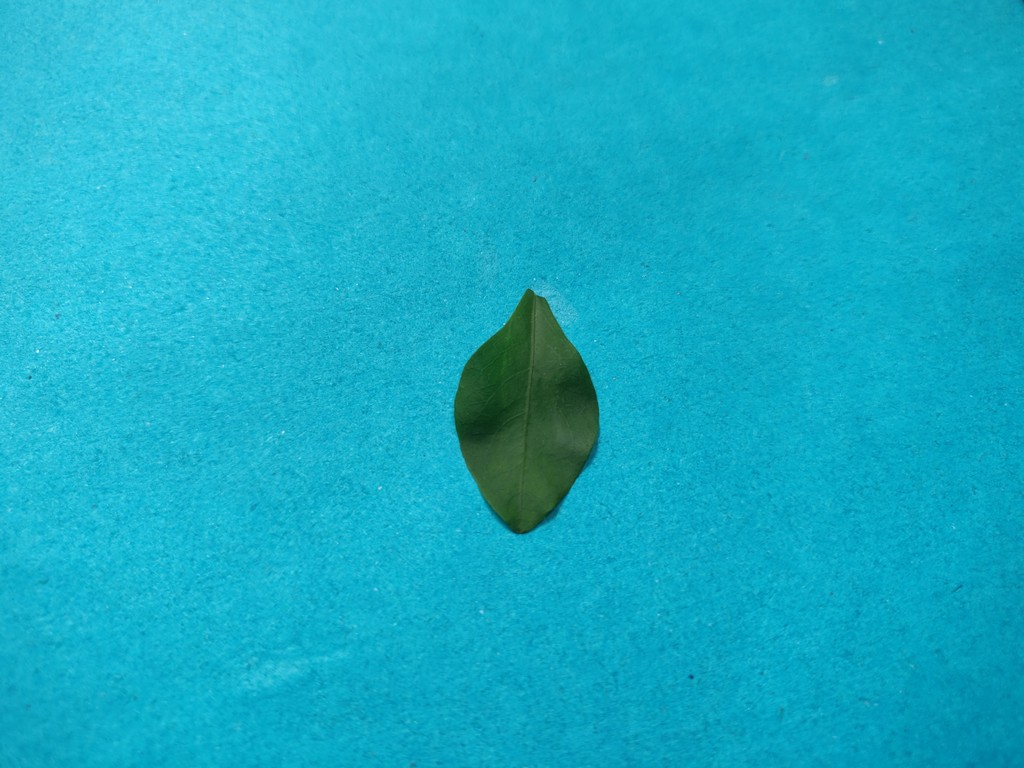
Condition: Healthy
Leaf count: single
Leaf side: front